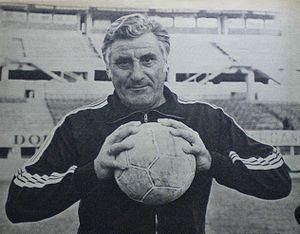
Néstor Rossi, né le 10 mai 1925 et mort le 13 juin 2007 à Buenos Aires, est un footballeur international et entraîneur argentin.